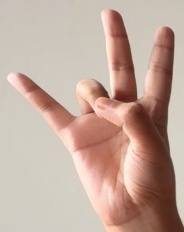
ASL sign: 7